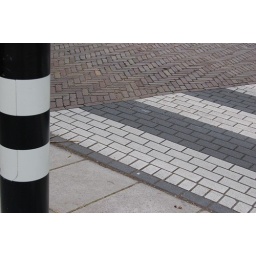
waiting to cross the street in wassenaar